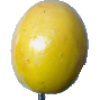
Label: Maracuja 1